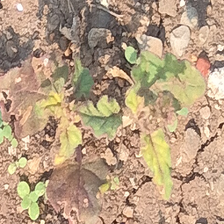
Weed species: Punarnava _(Boerhaavia diffusa)